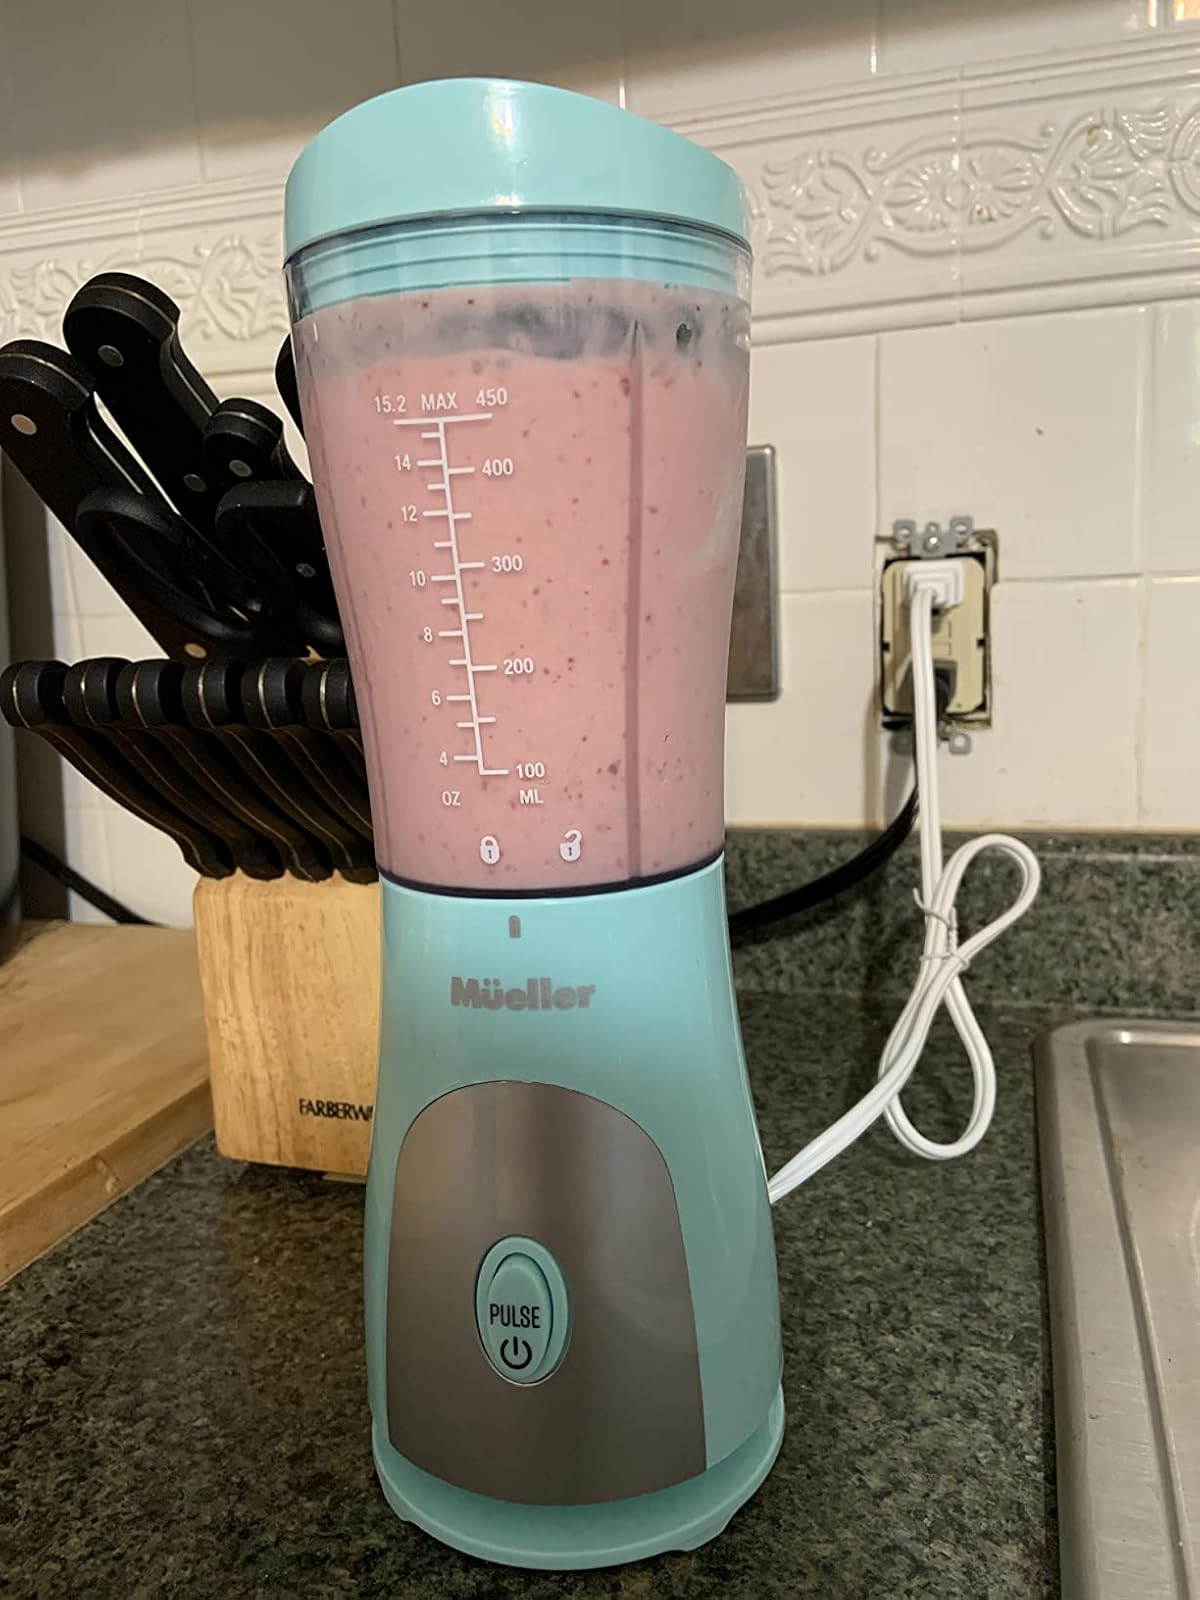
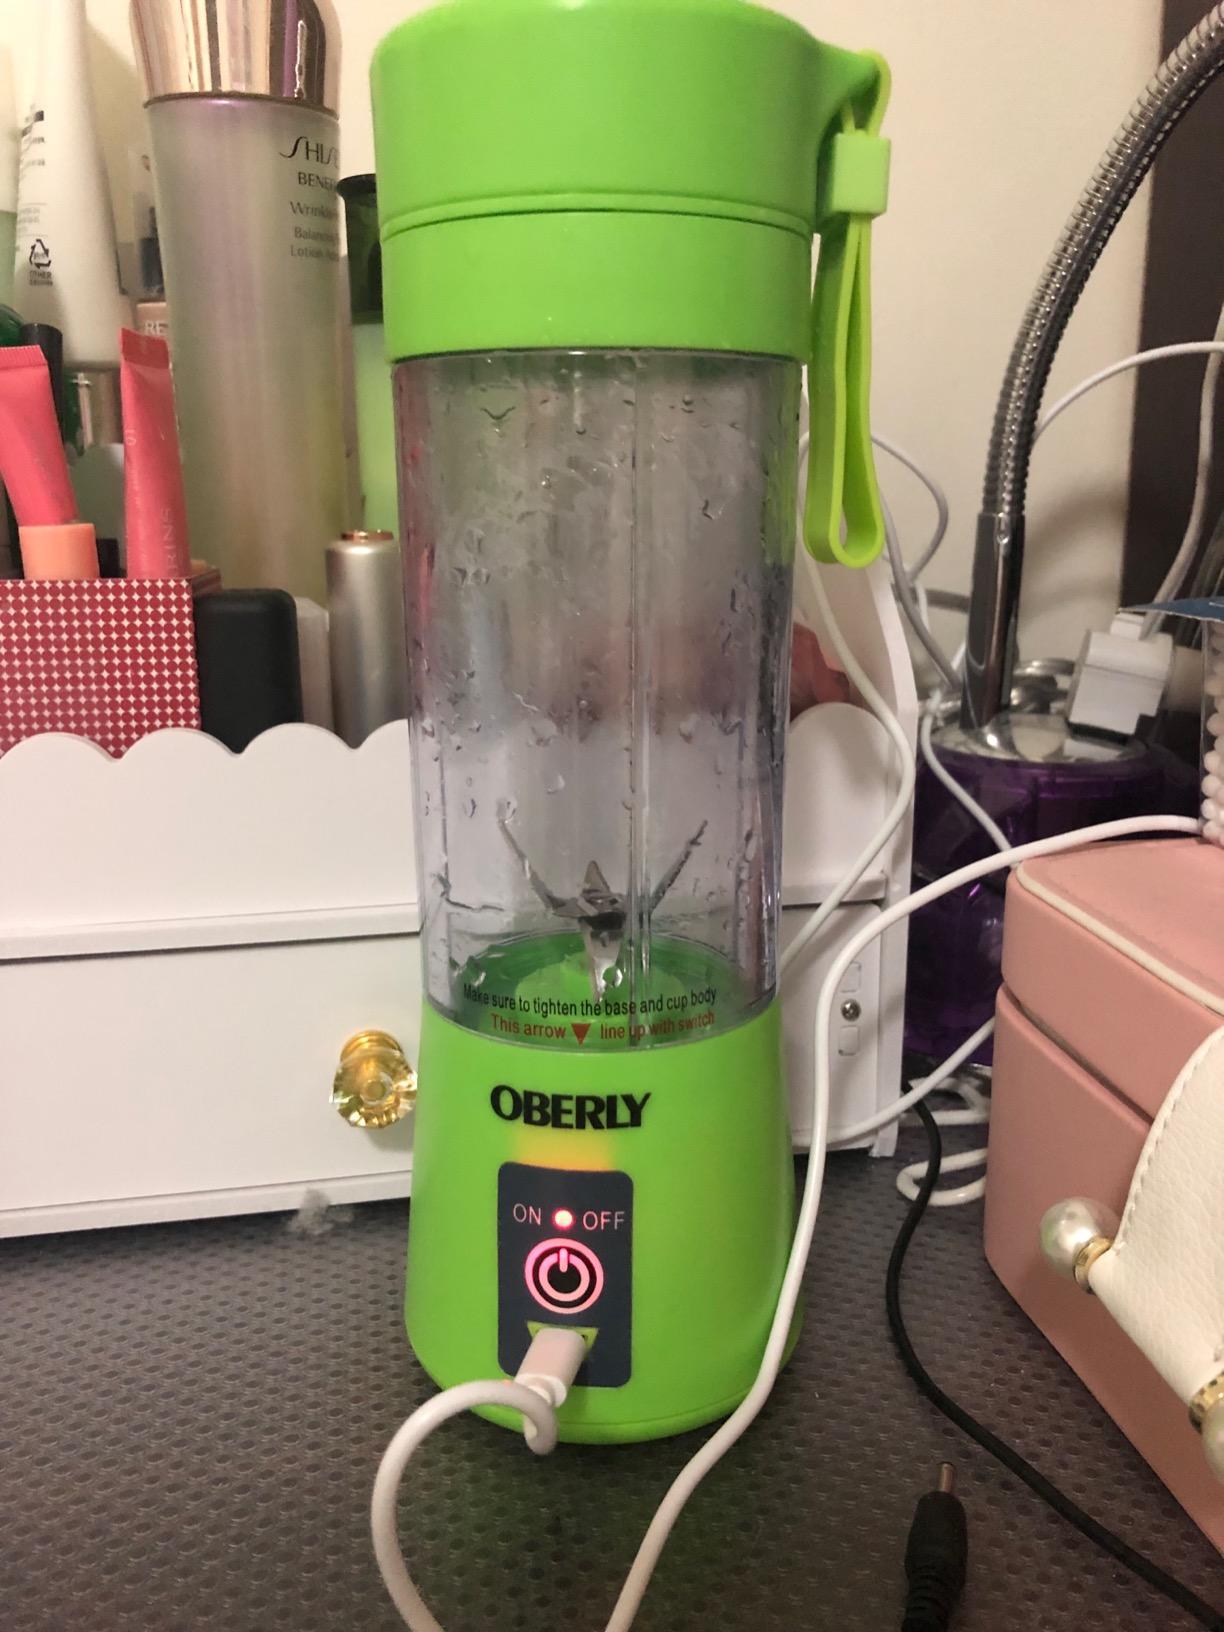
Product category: items_blender
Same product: no